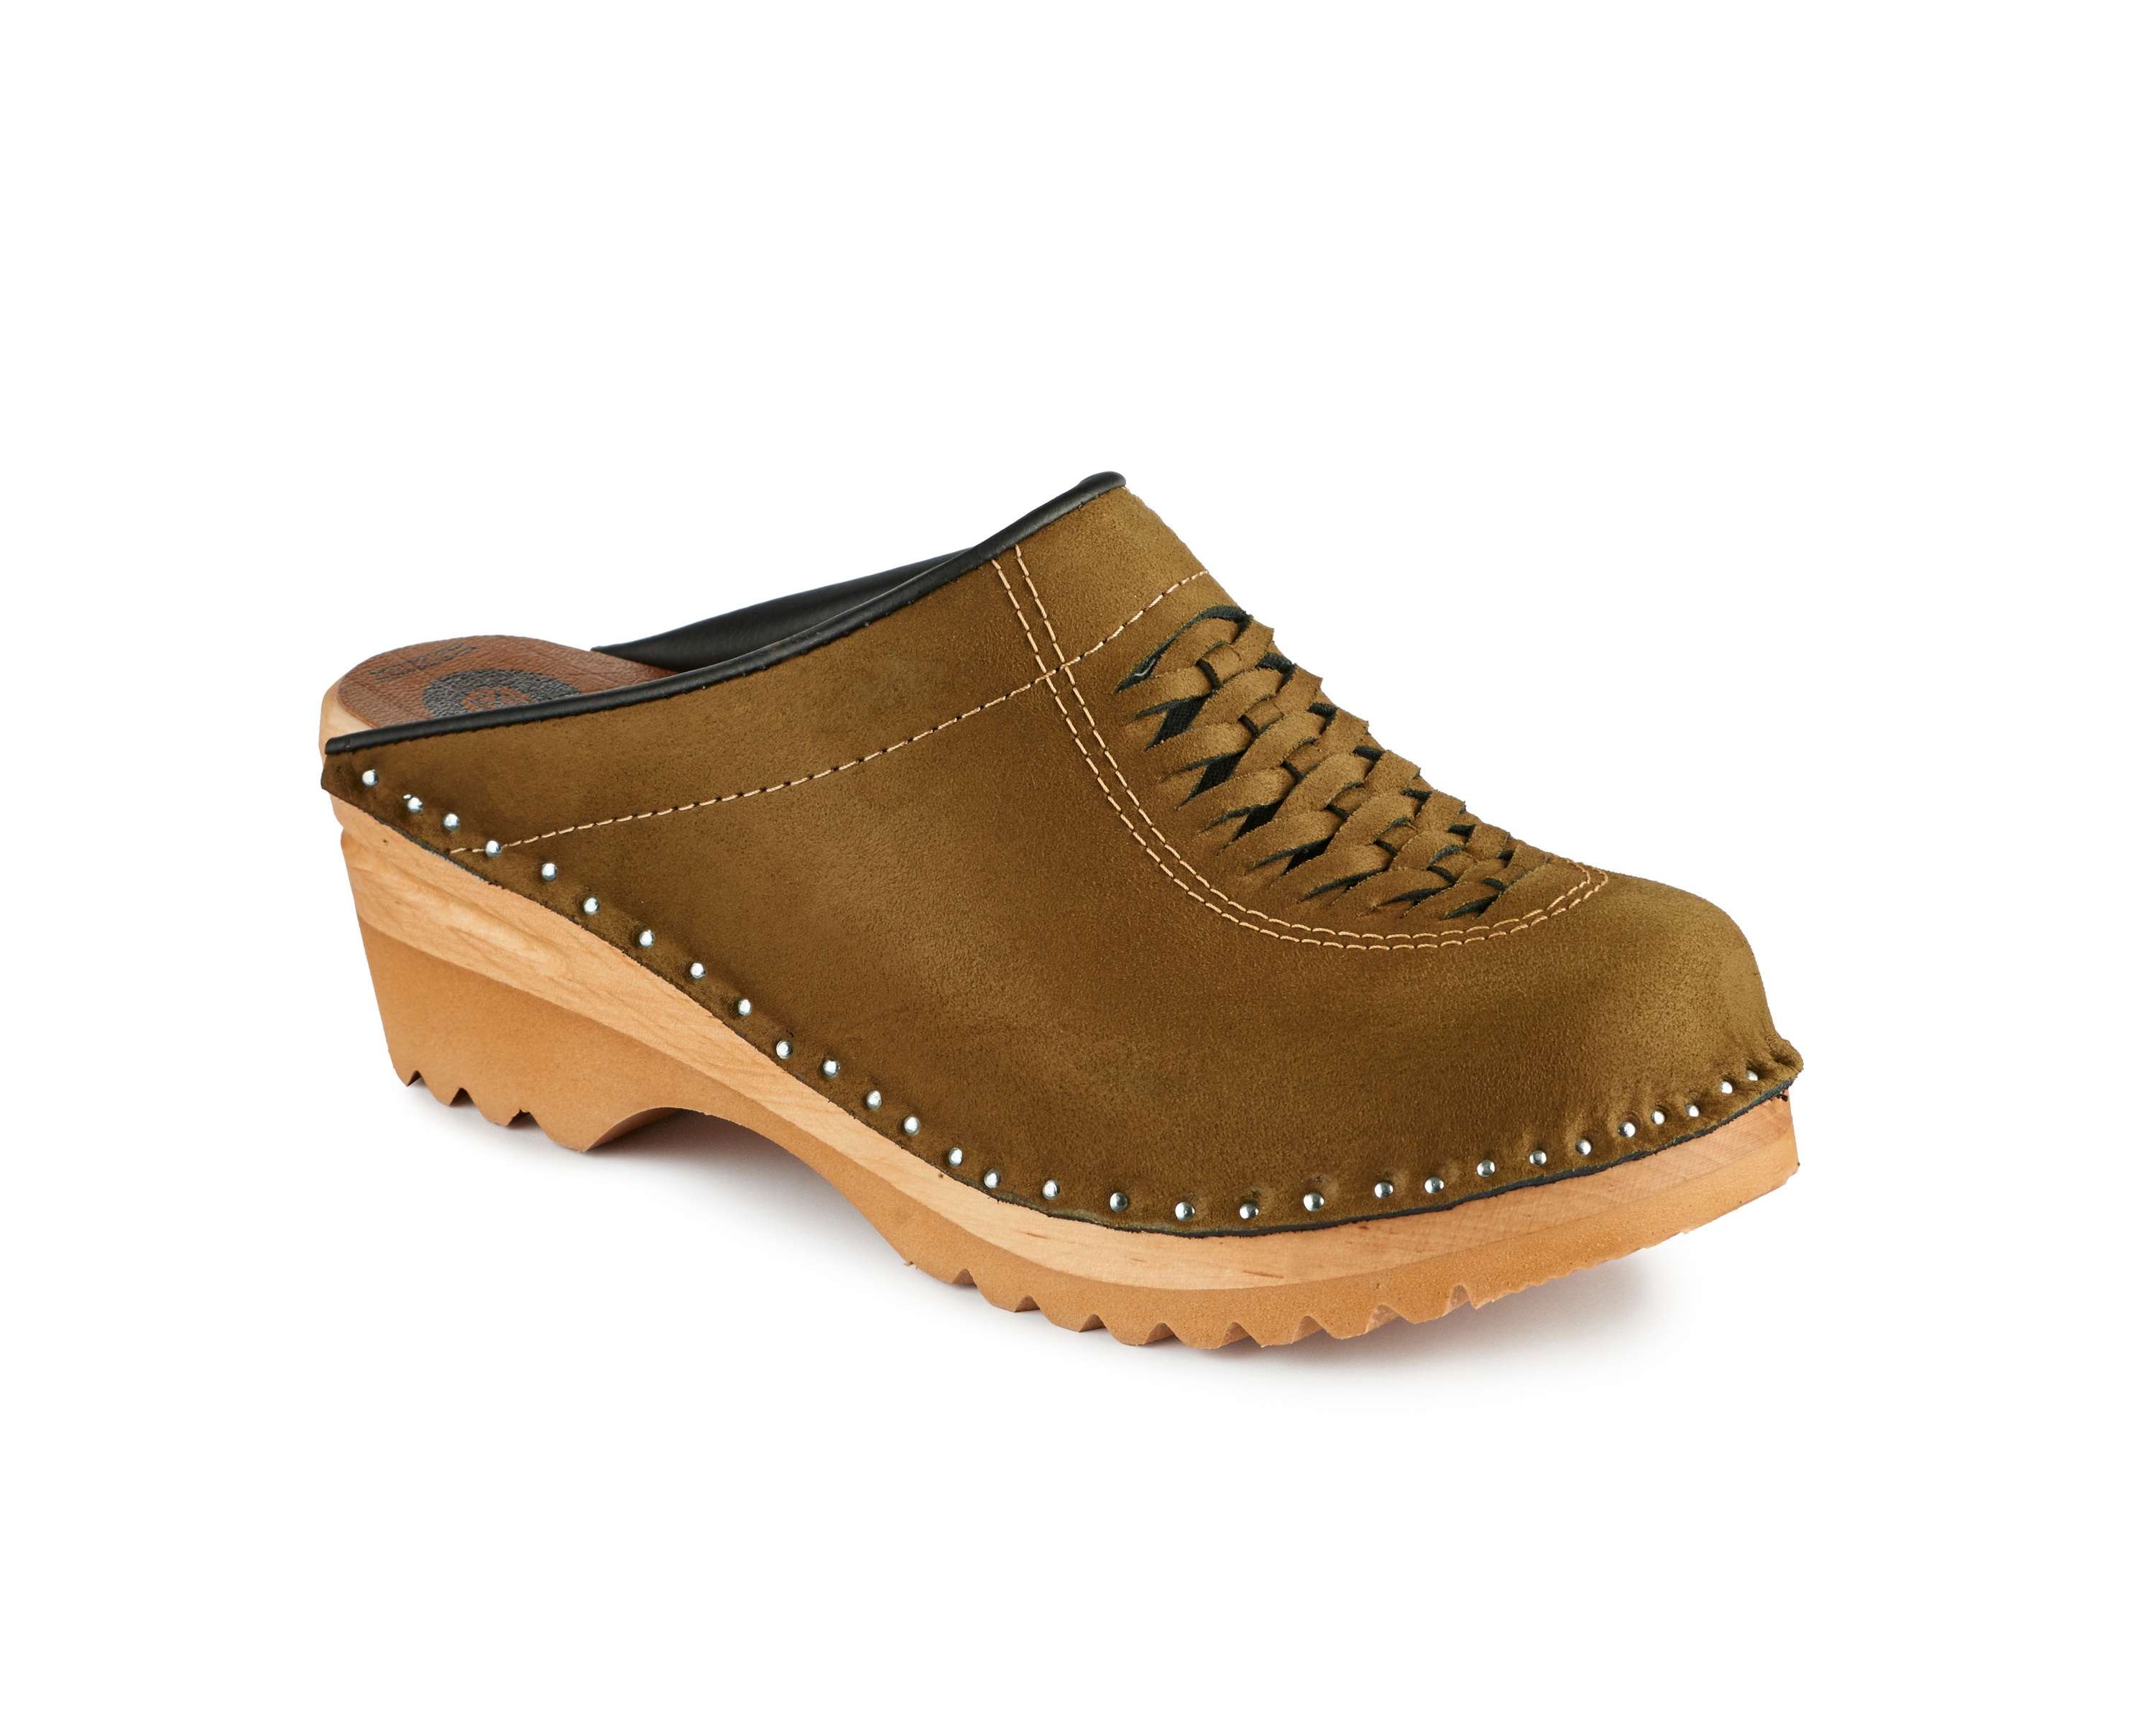
shoe, leather, brown, product, textile, beige, footwear, outdoor shoe, walking shoe